Markos Drakos (general)

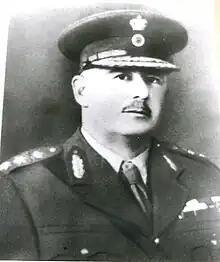
Markos Drakos 1940

Markos Drakos (1888–1975) was a member of the Drakos family and a Lieutenant General of the Hellenic Army most notable for his leadership during the Greco-Italian War of 1940–41, as commander of the Eastern Macedonia Army Section and of the Epirus Army Section.